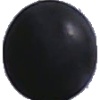
Label: Grape Blue 1